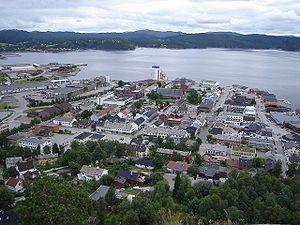
Namsos est une kommune du comté de Nord-Trøndelag en Norvège.